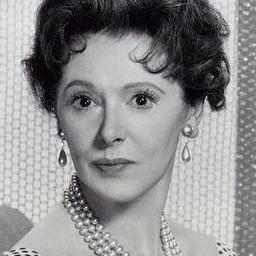
Age: 66